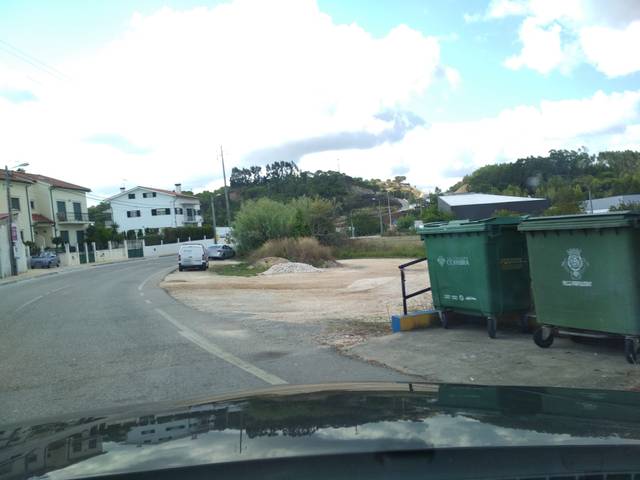
Region: Portugal
Coordinates: 40.162, -8.457